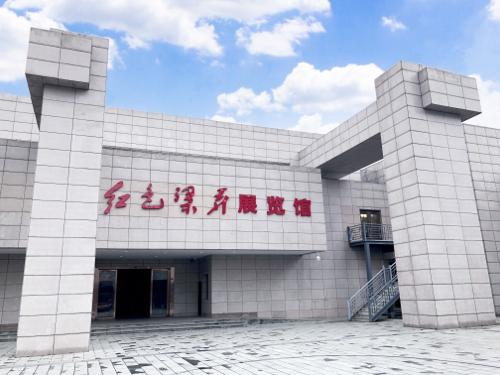
地标名称：红色梁弄展览馆
所在城市：宁波市·余姚市